Kevin Sorbo

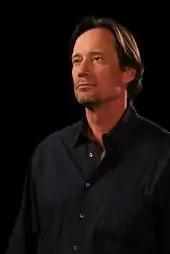

In the first of what would be several voice acting jobs, Sorbo performed one of the main protagonists, Prometheus, in the video game "The Conduit". He also reprised the role of Hercules in the video game "God of War III" and worked together with his wife on the game "Cloudberry Kingdom".